Navyug Ramlila and Dussehra Committee

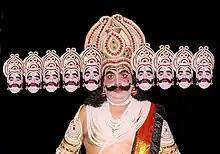
An Ramlila Actor In The Role of Ravana

In Northern India, with the advent of Navratras on 1st of Ashwin as per Hindu Calendar, the celebrations start with staging of Ram Lila's followed by Dussehra on tenth day and Bharat Milap on 11th Day where Coronation of Lord Ram is done by performing Raj Tilak and fire works.